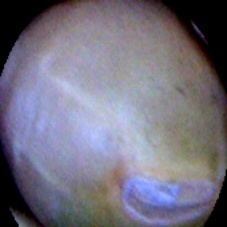
Label: Immature